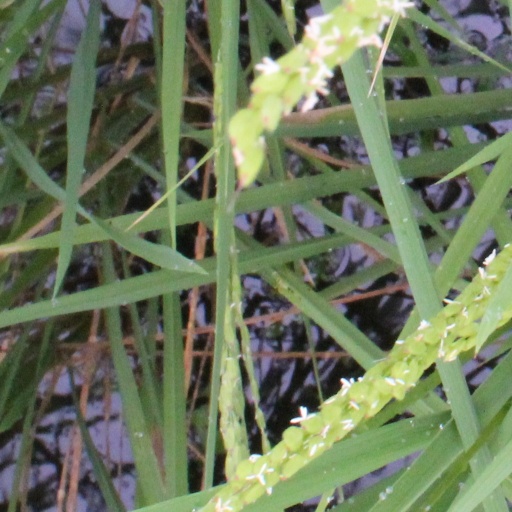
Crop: rice